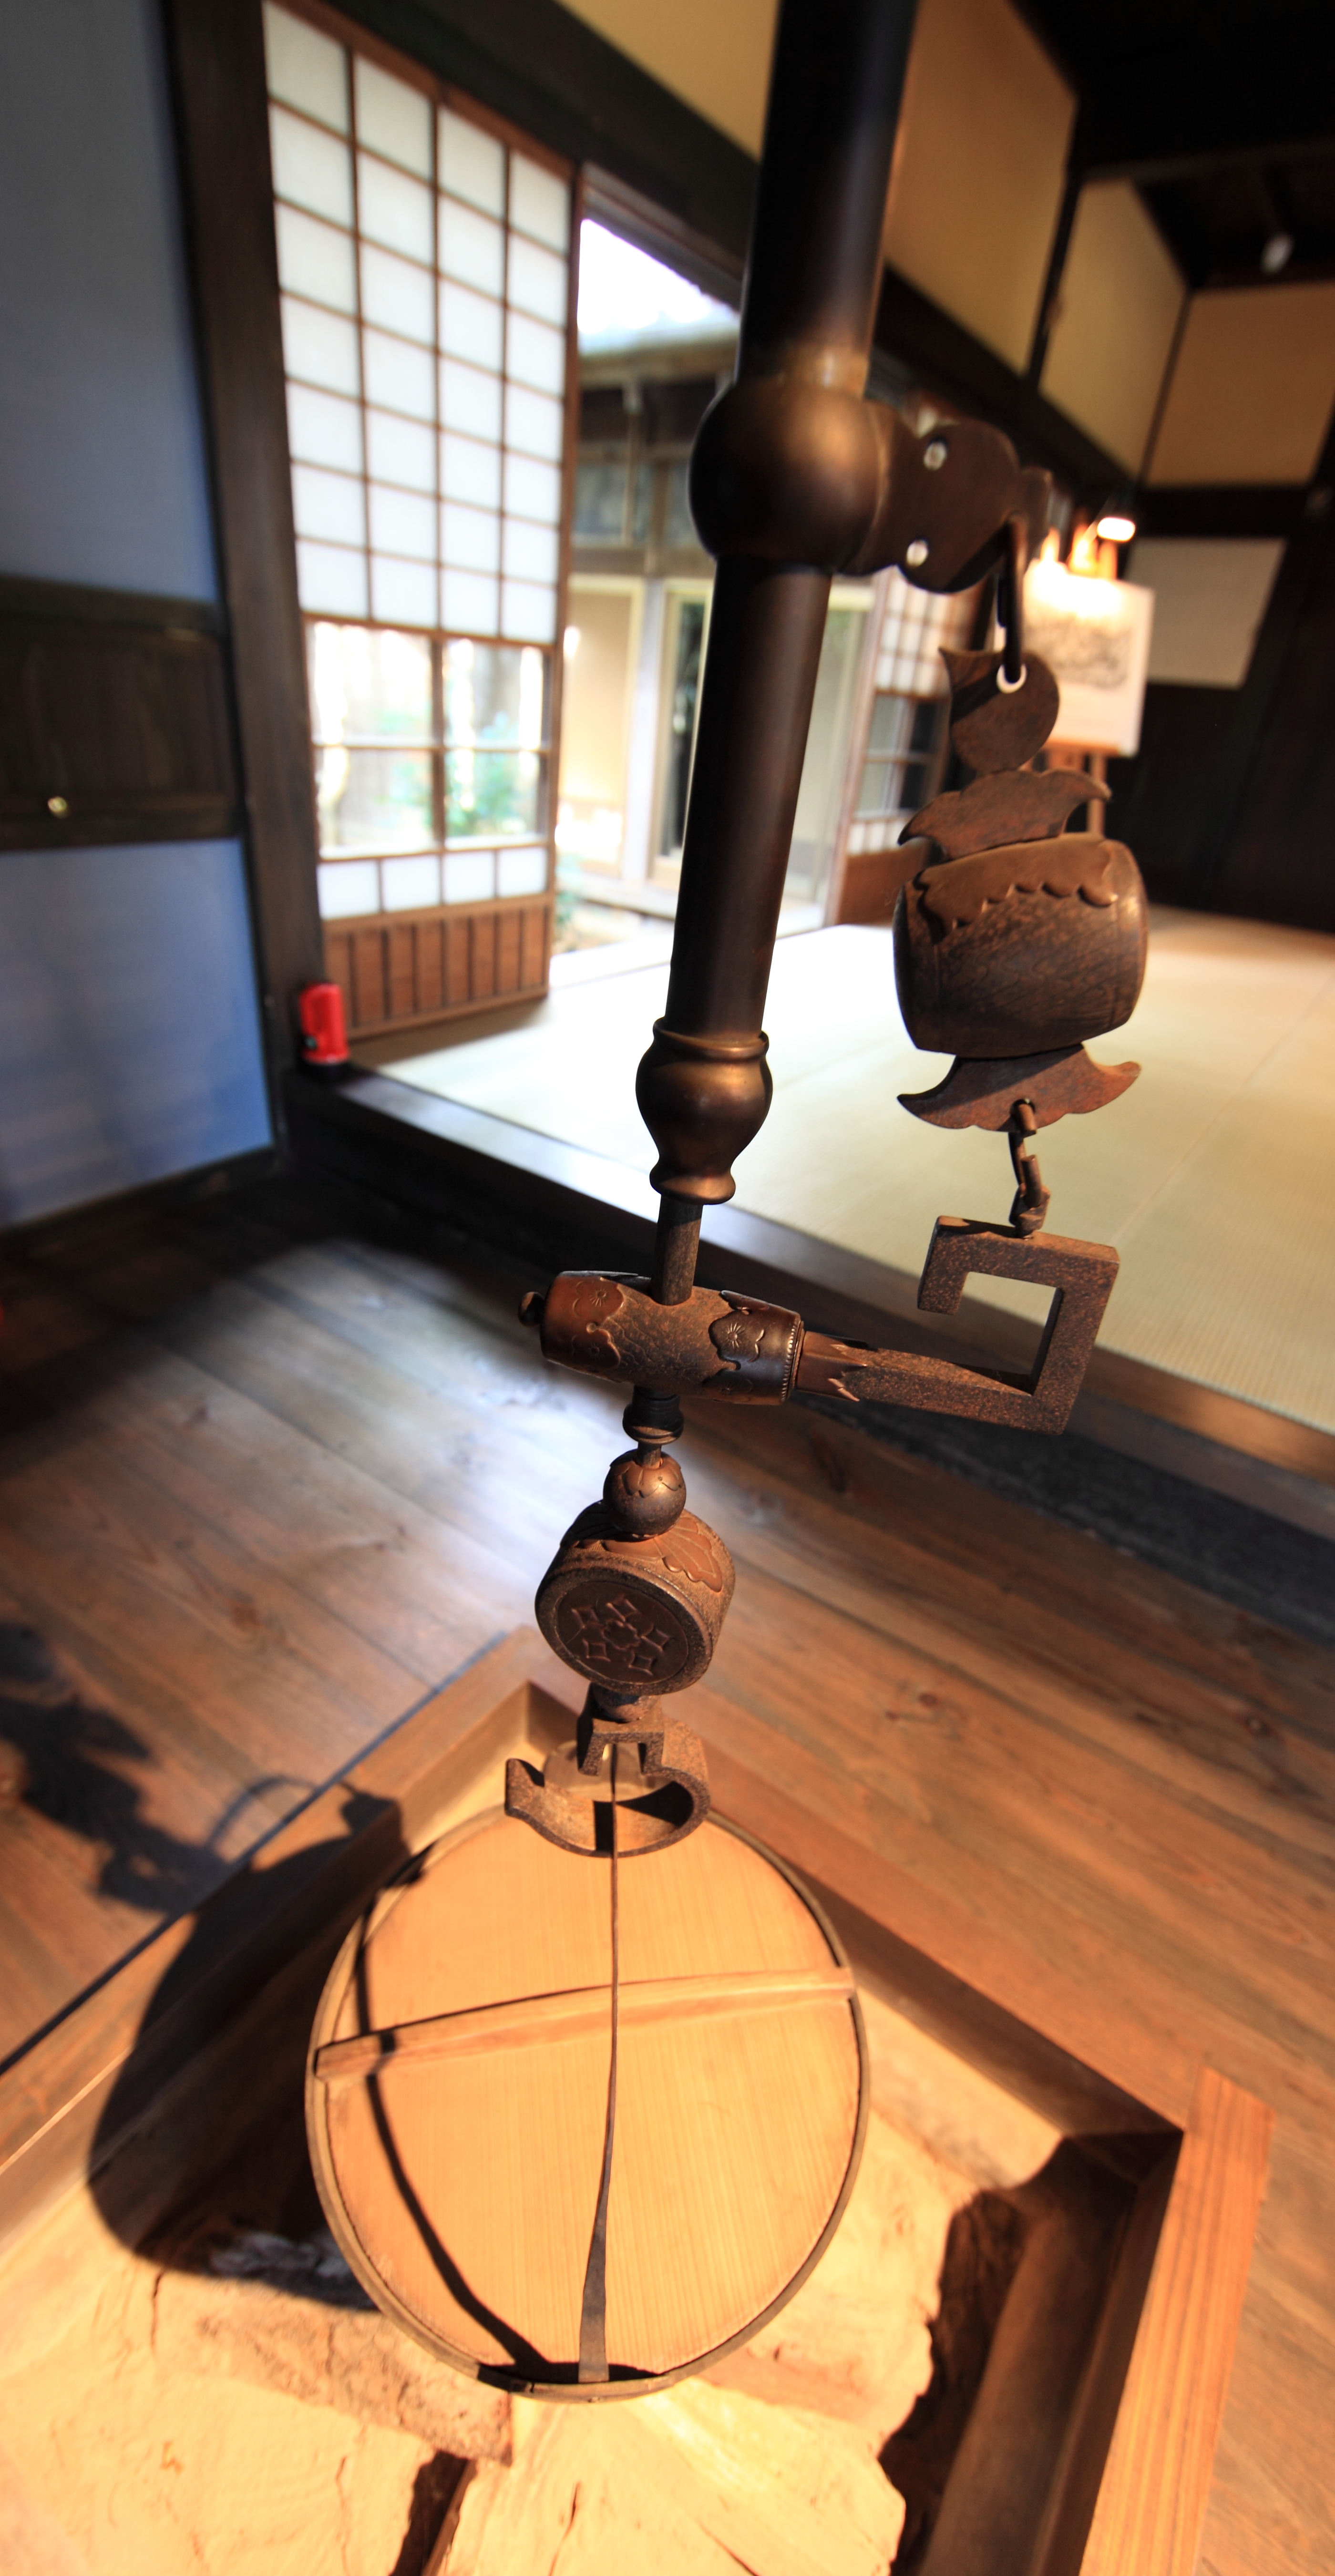
table, wood, floor, high, ancient, furniture, lighting, interior design, art, design, japanese, 5d, style, hires, tourist attraction, markii, traditional, hearth, hi, res, resolution, chiba, kashiwa, yoshidafamily, irori, flooring, man made object